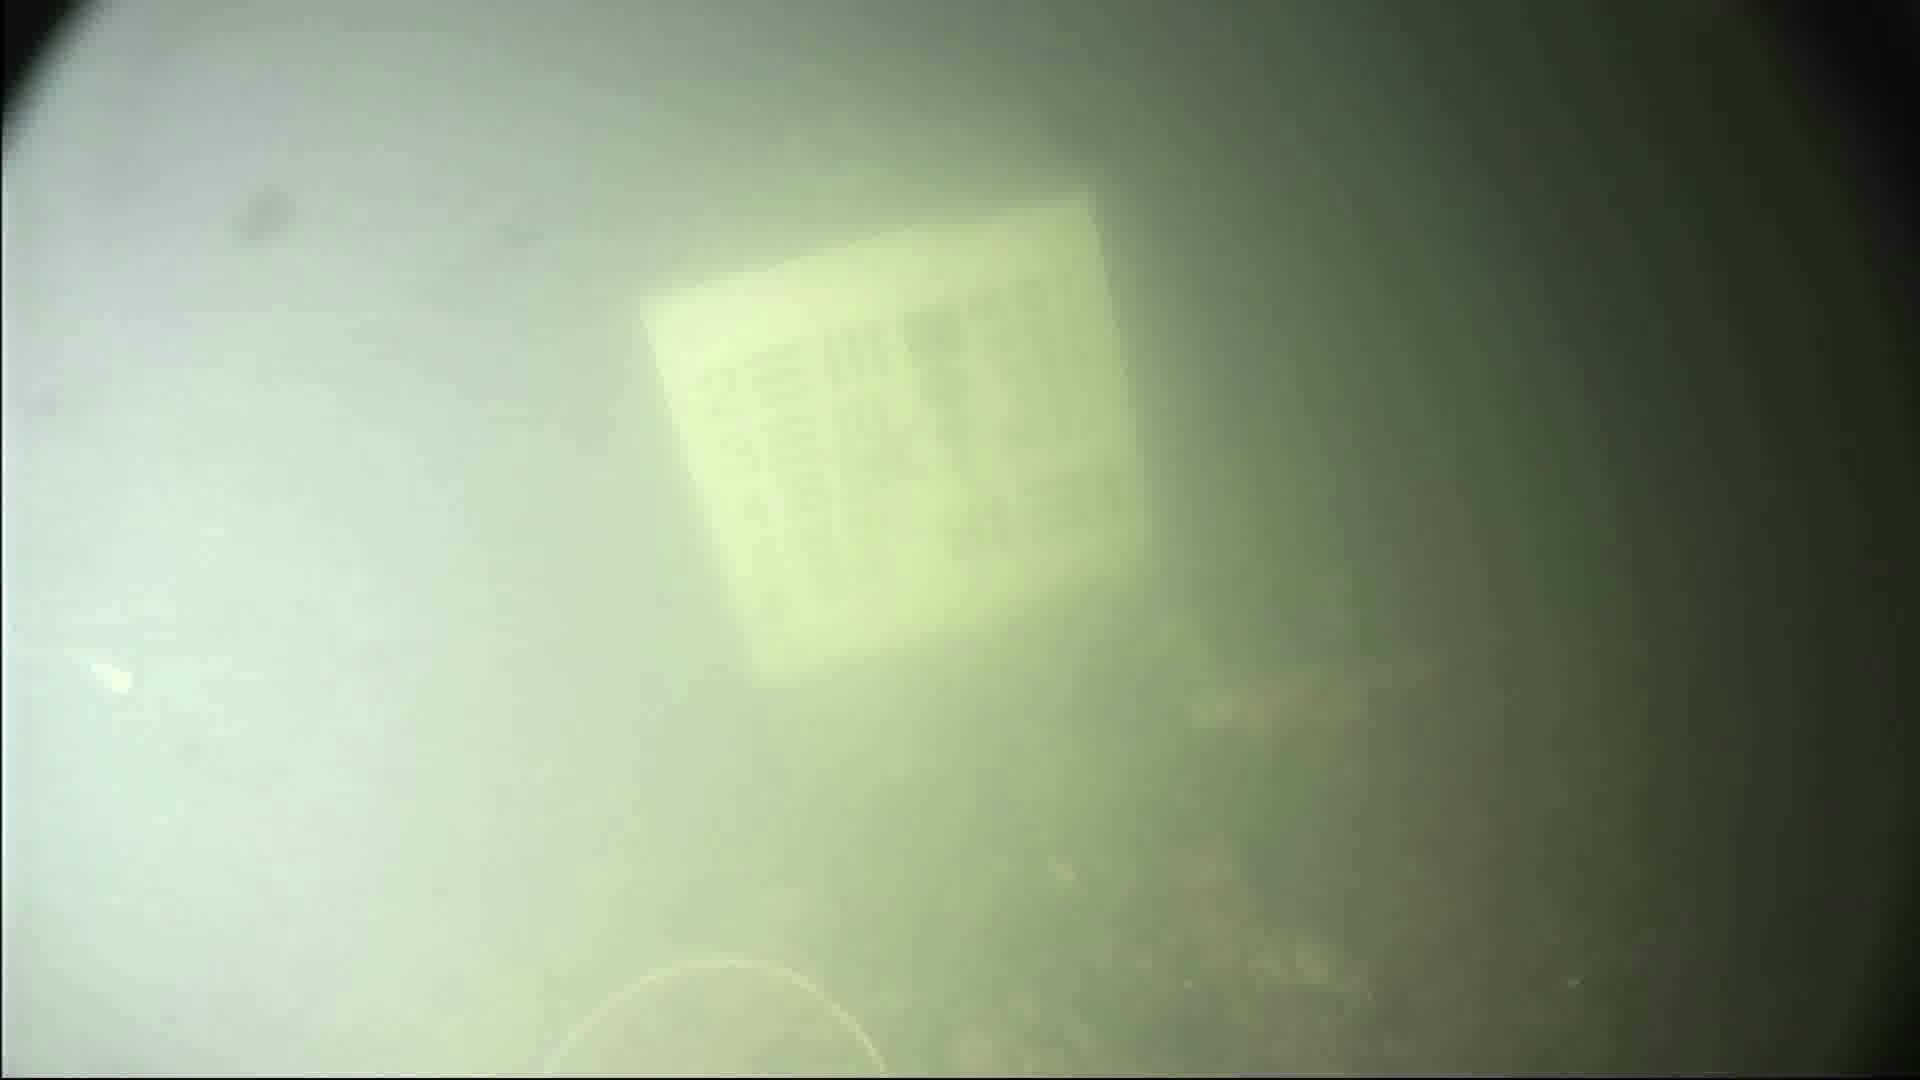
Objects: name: crab